Describe the emotion expressed in this image:  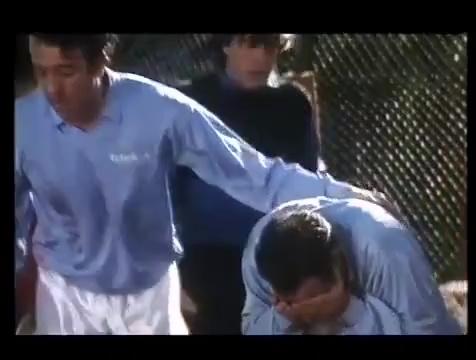
This person displays Pain, valence and arousal with low intensity.